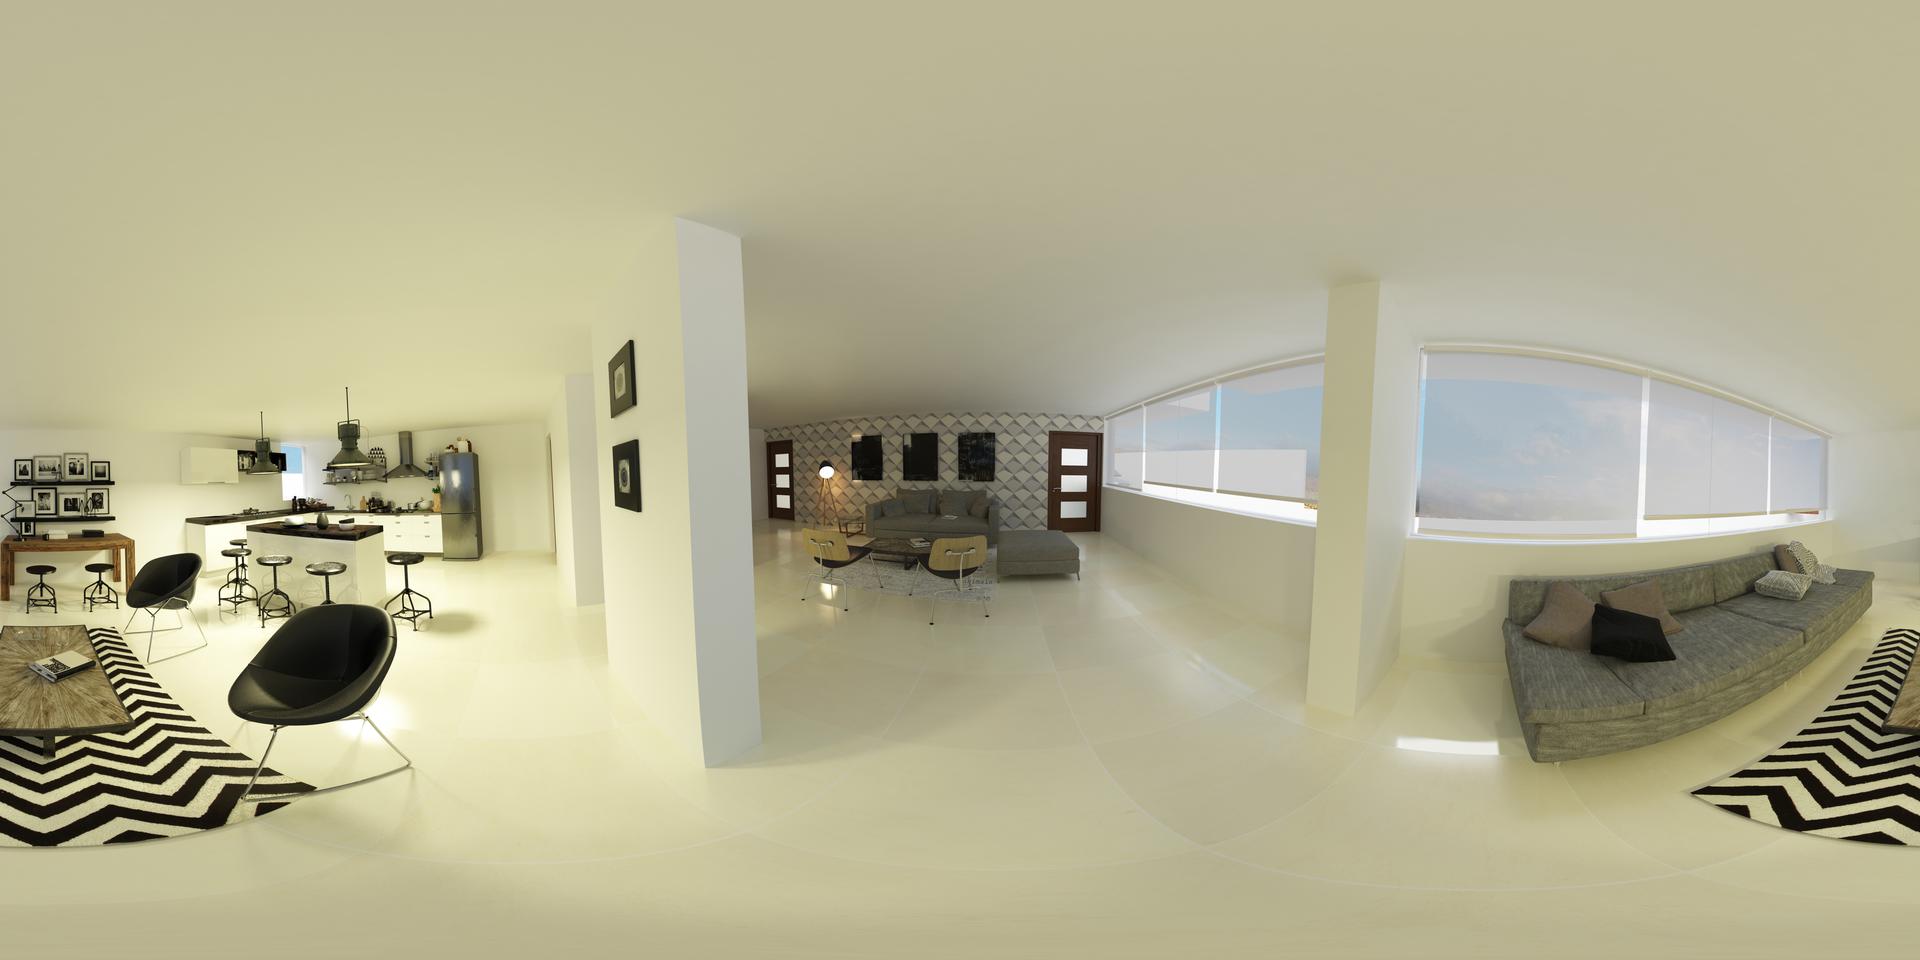
Referred object: the stainless steel refrigerator by the kitchen island

Referred object: the curved gray sofa